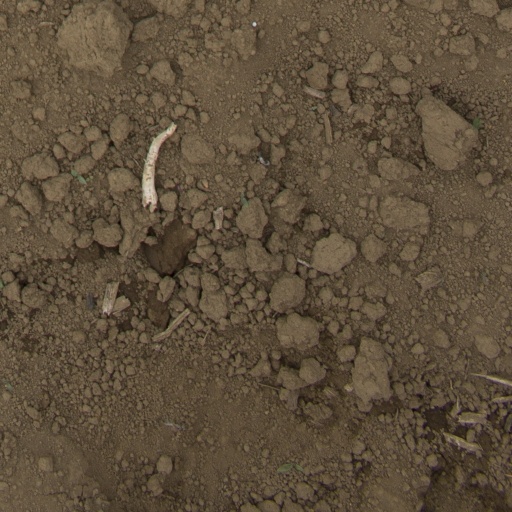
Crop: Jerusalem artichoke